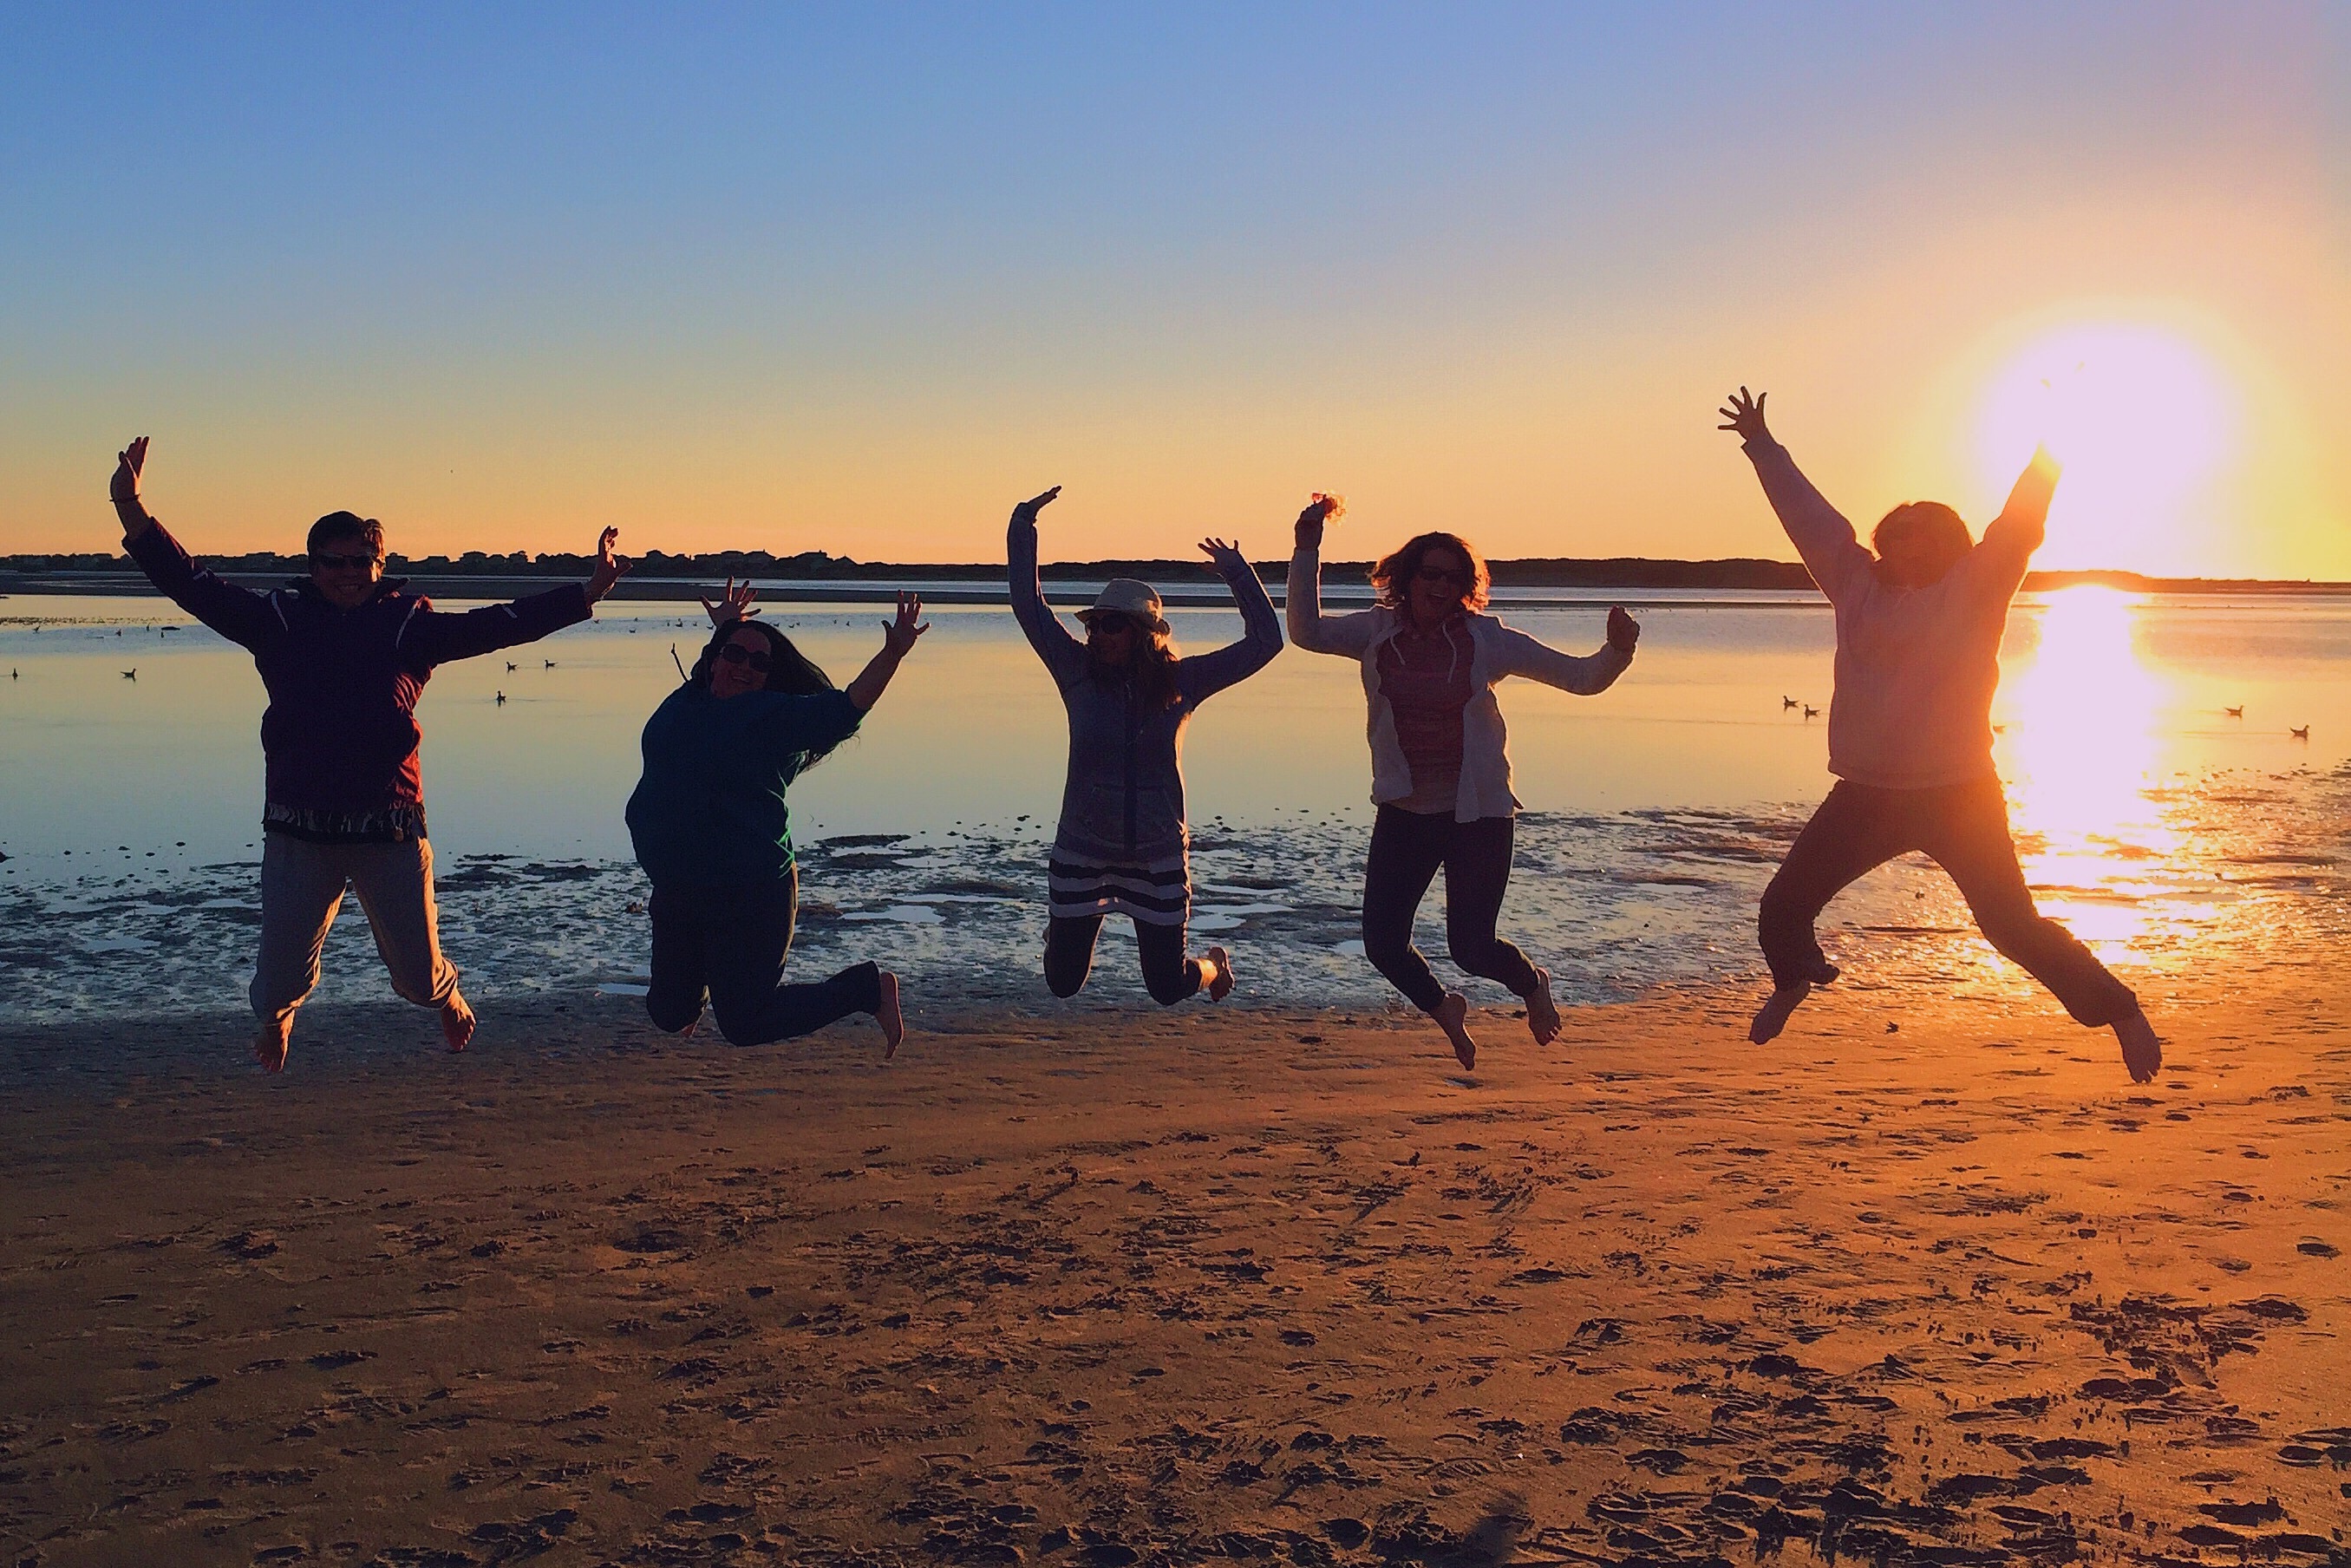
beach, sea, sand, ocean, horizon, sunrise, sunset, sunlight, morning, dusk, evening